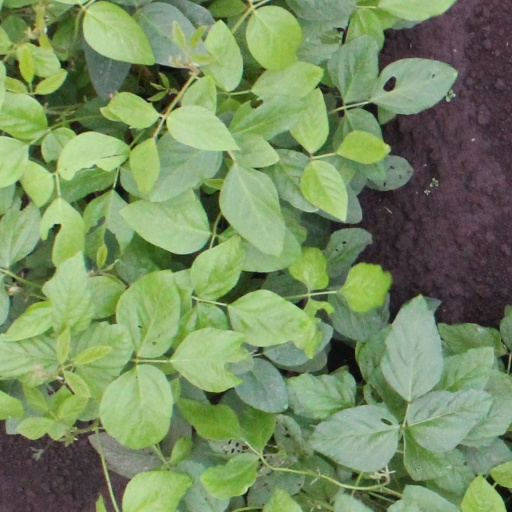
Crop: soybean